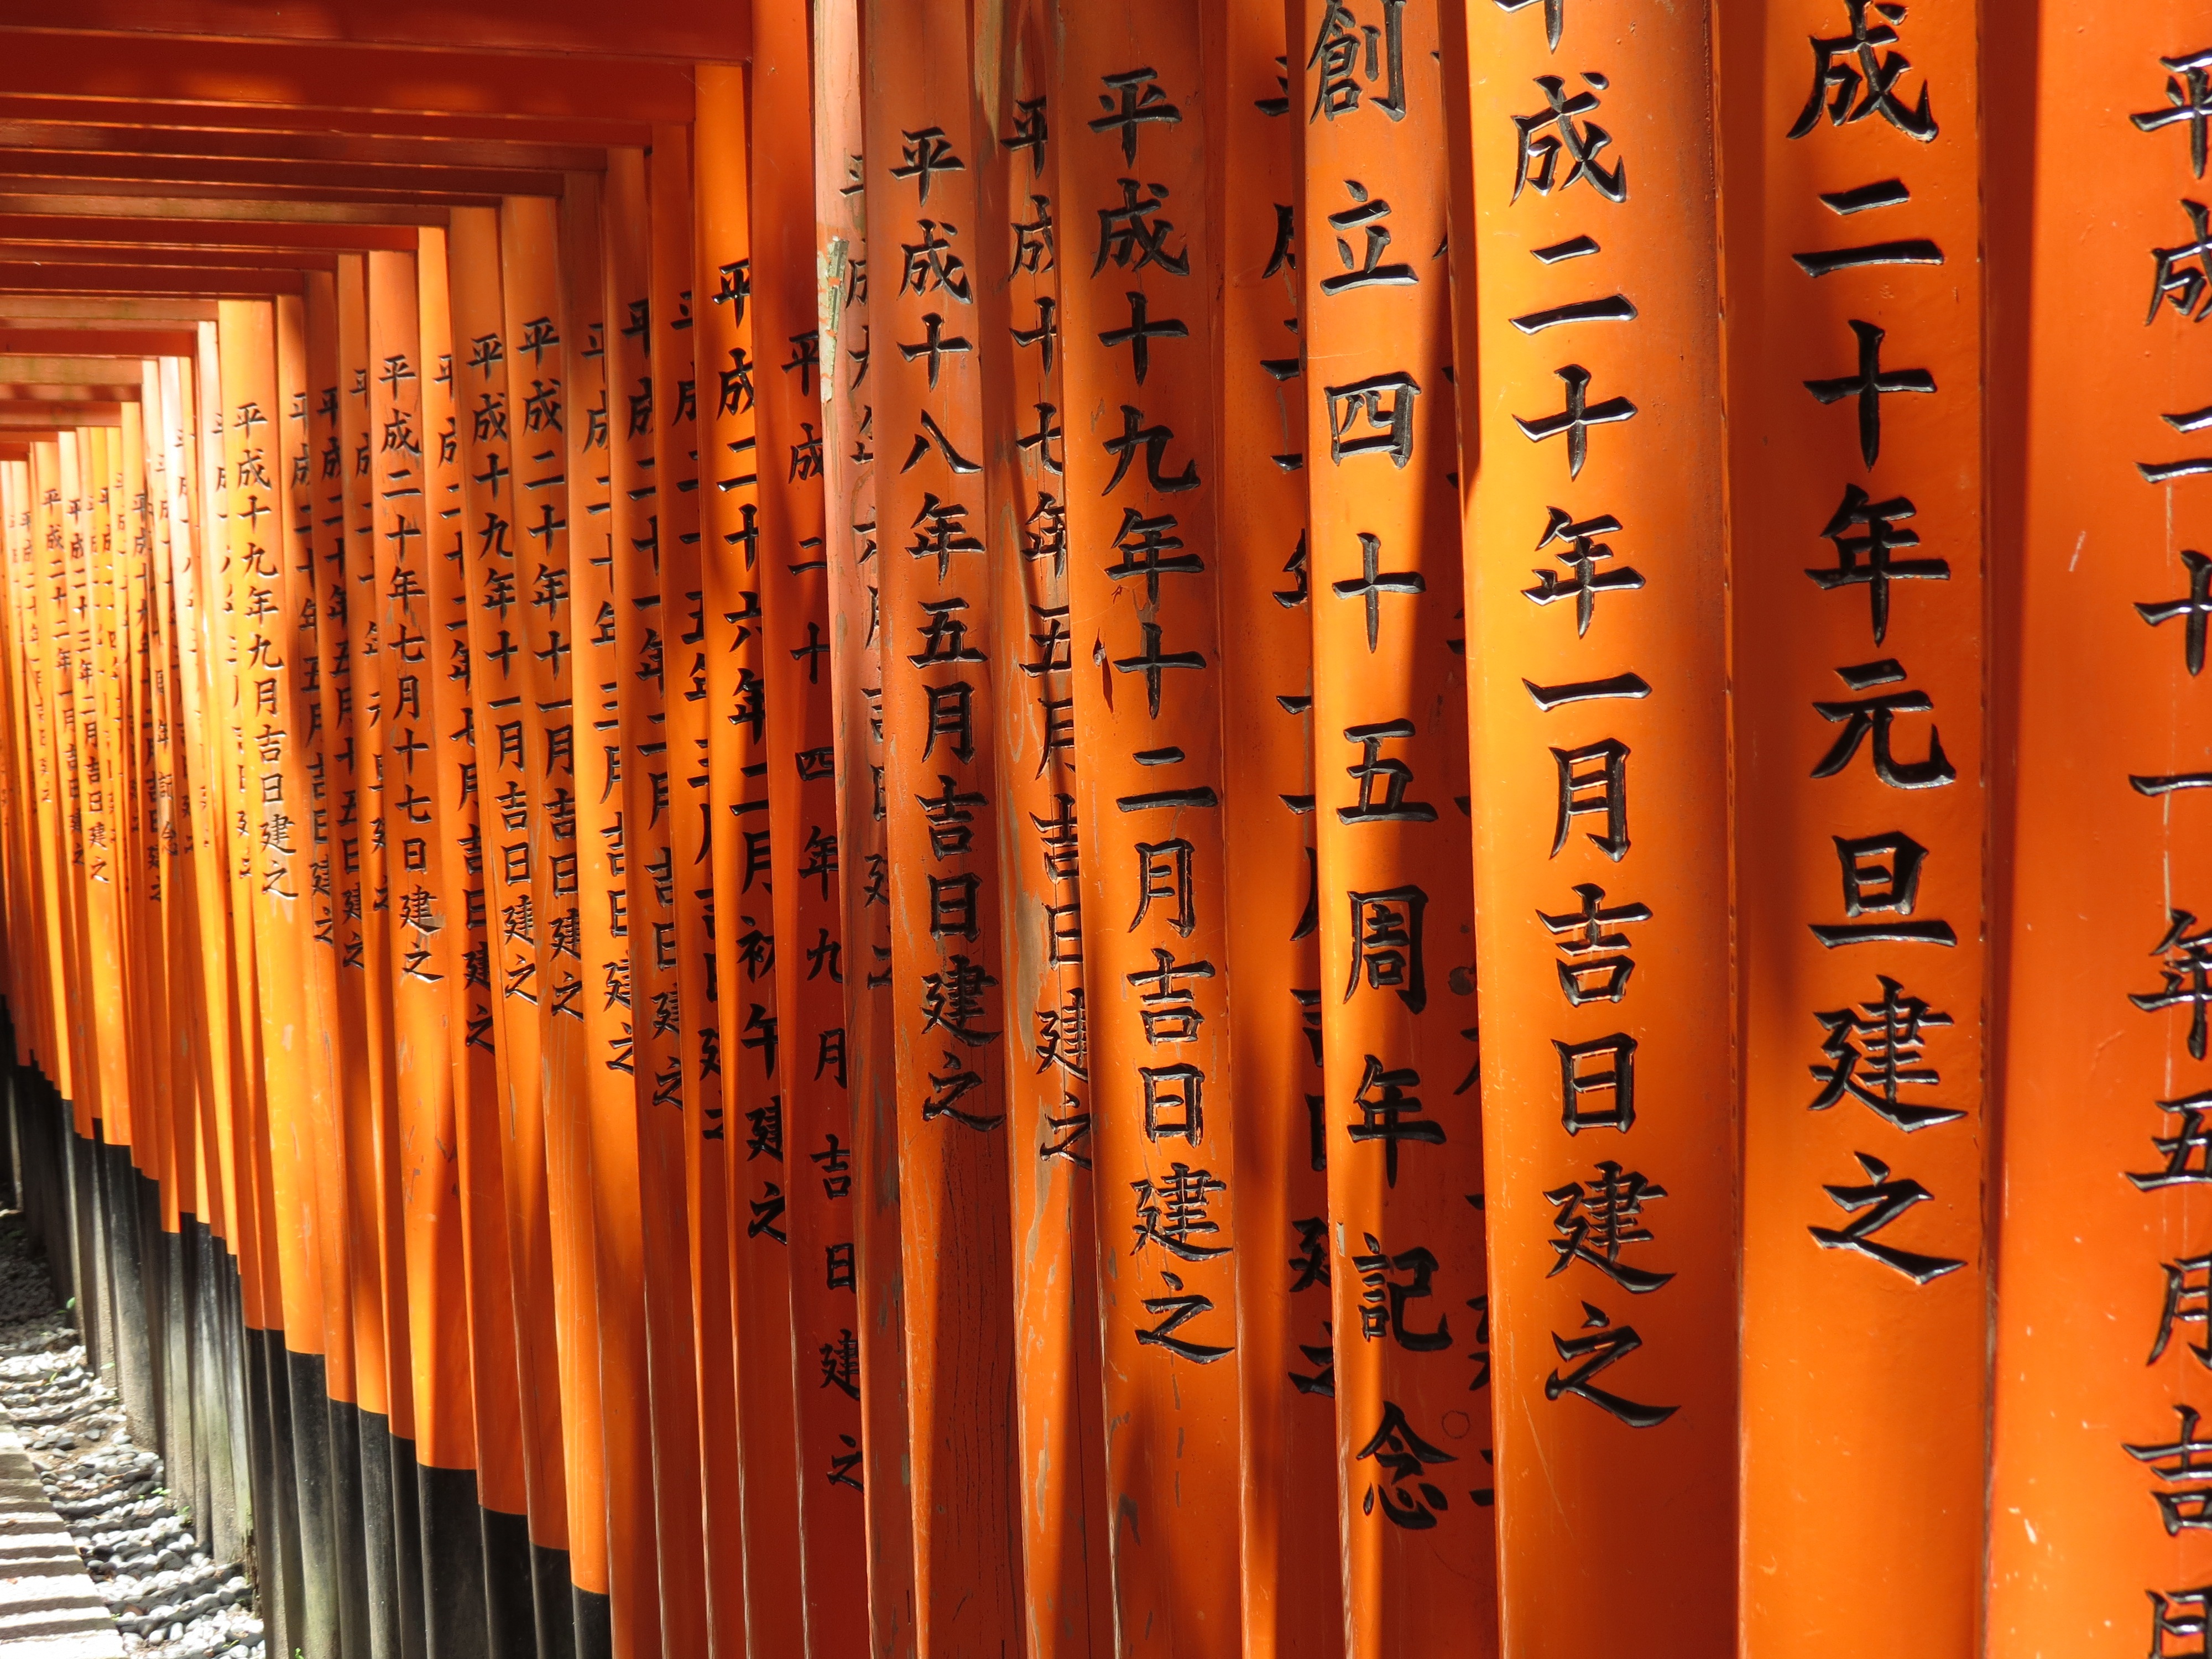
wood, orange, line, color, gate, japan, interior design, design, window covering, font characters